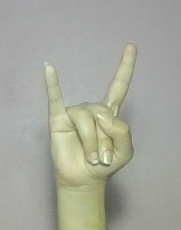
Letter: la